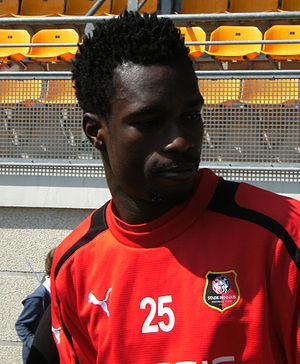
Photo prise lors d'un entraînement du Stade rennais au stade de Marville de Saint-Malo le 3 mai 2013. Ici, John Boye.